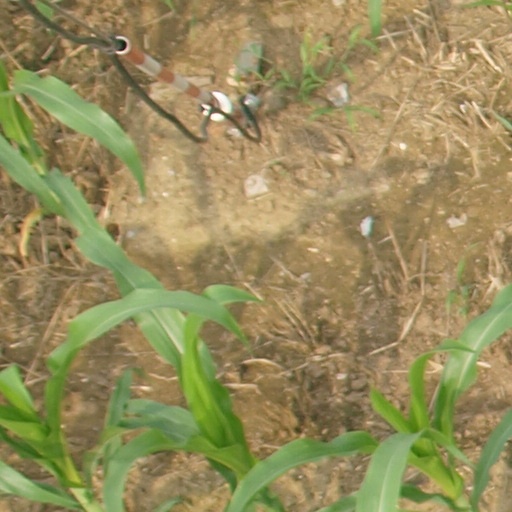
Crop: maize; corn